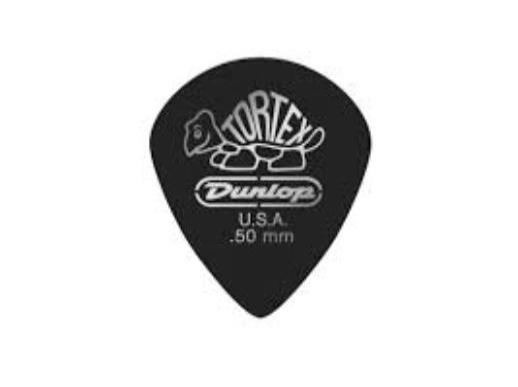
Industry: Leisure